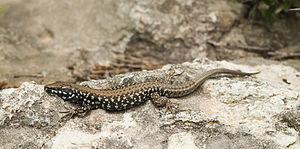
Podarcis milensis est une espèce de sauriens de la famille des Lacertidae.